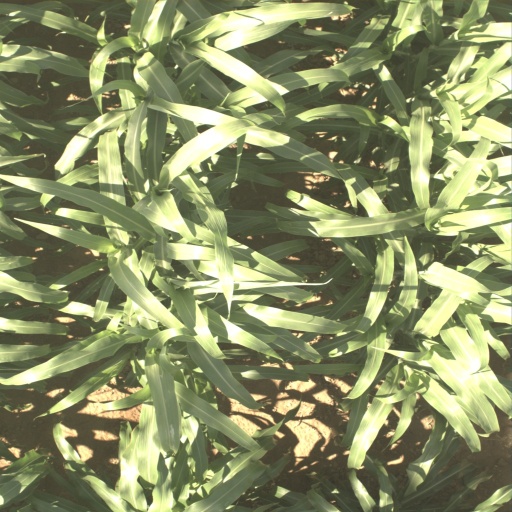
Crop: sorghum